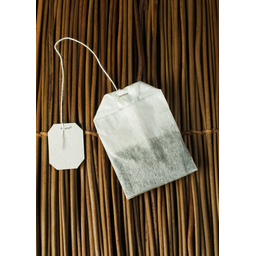
Label: trash